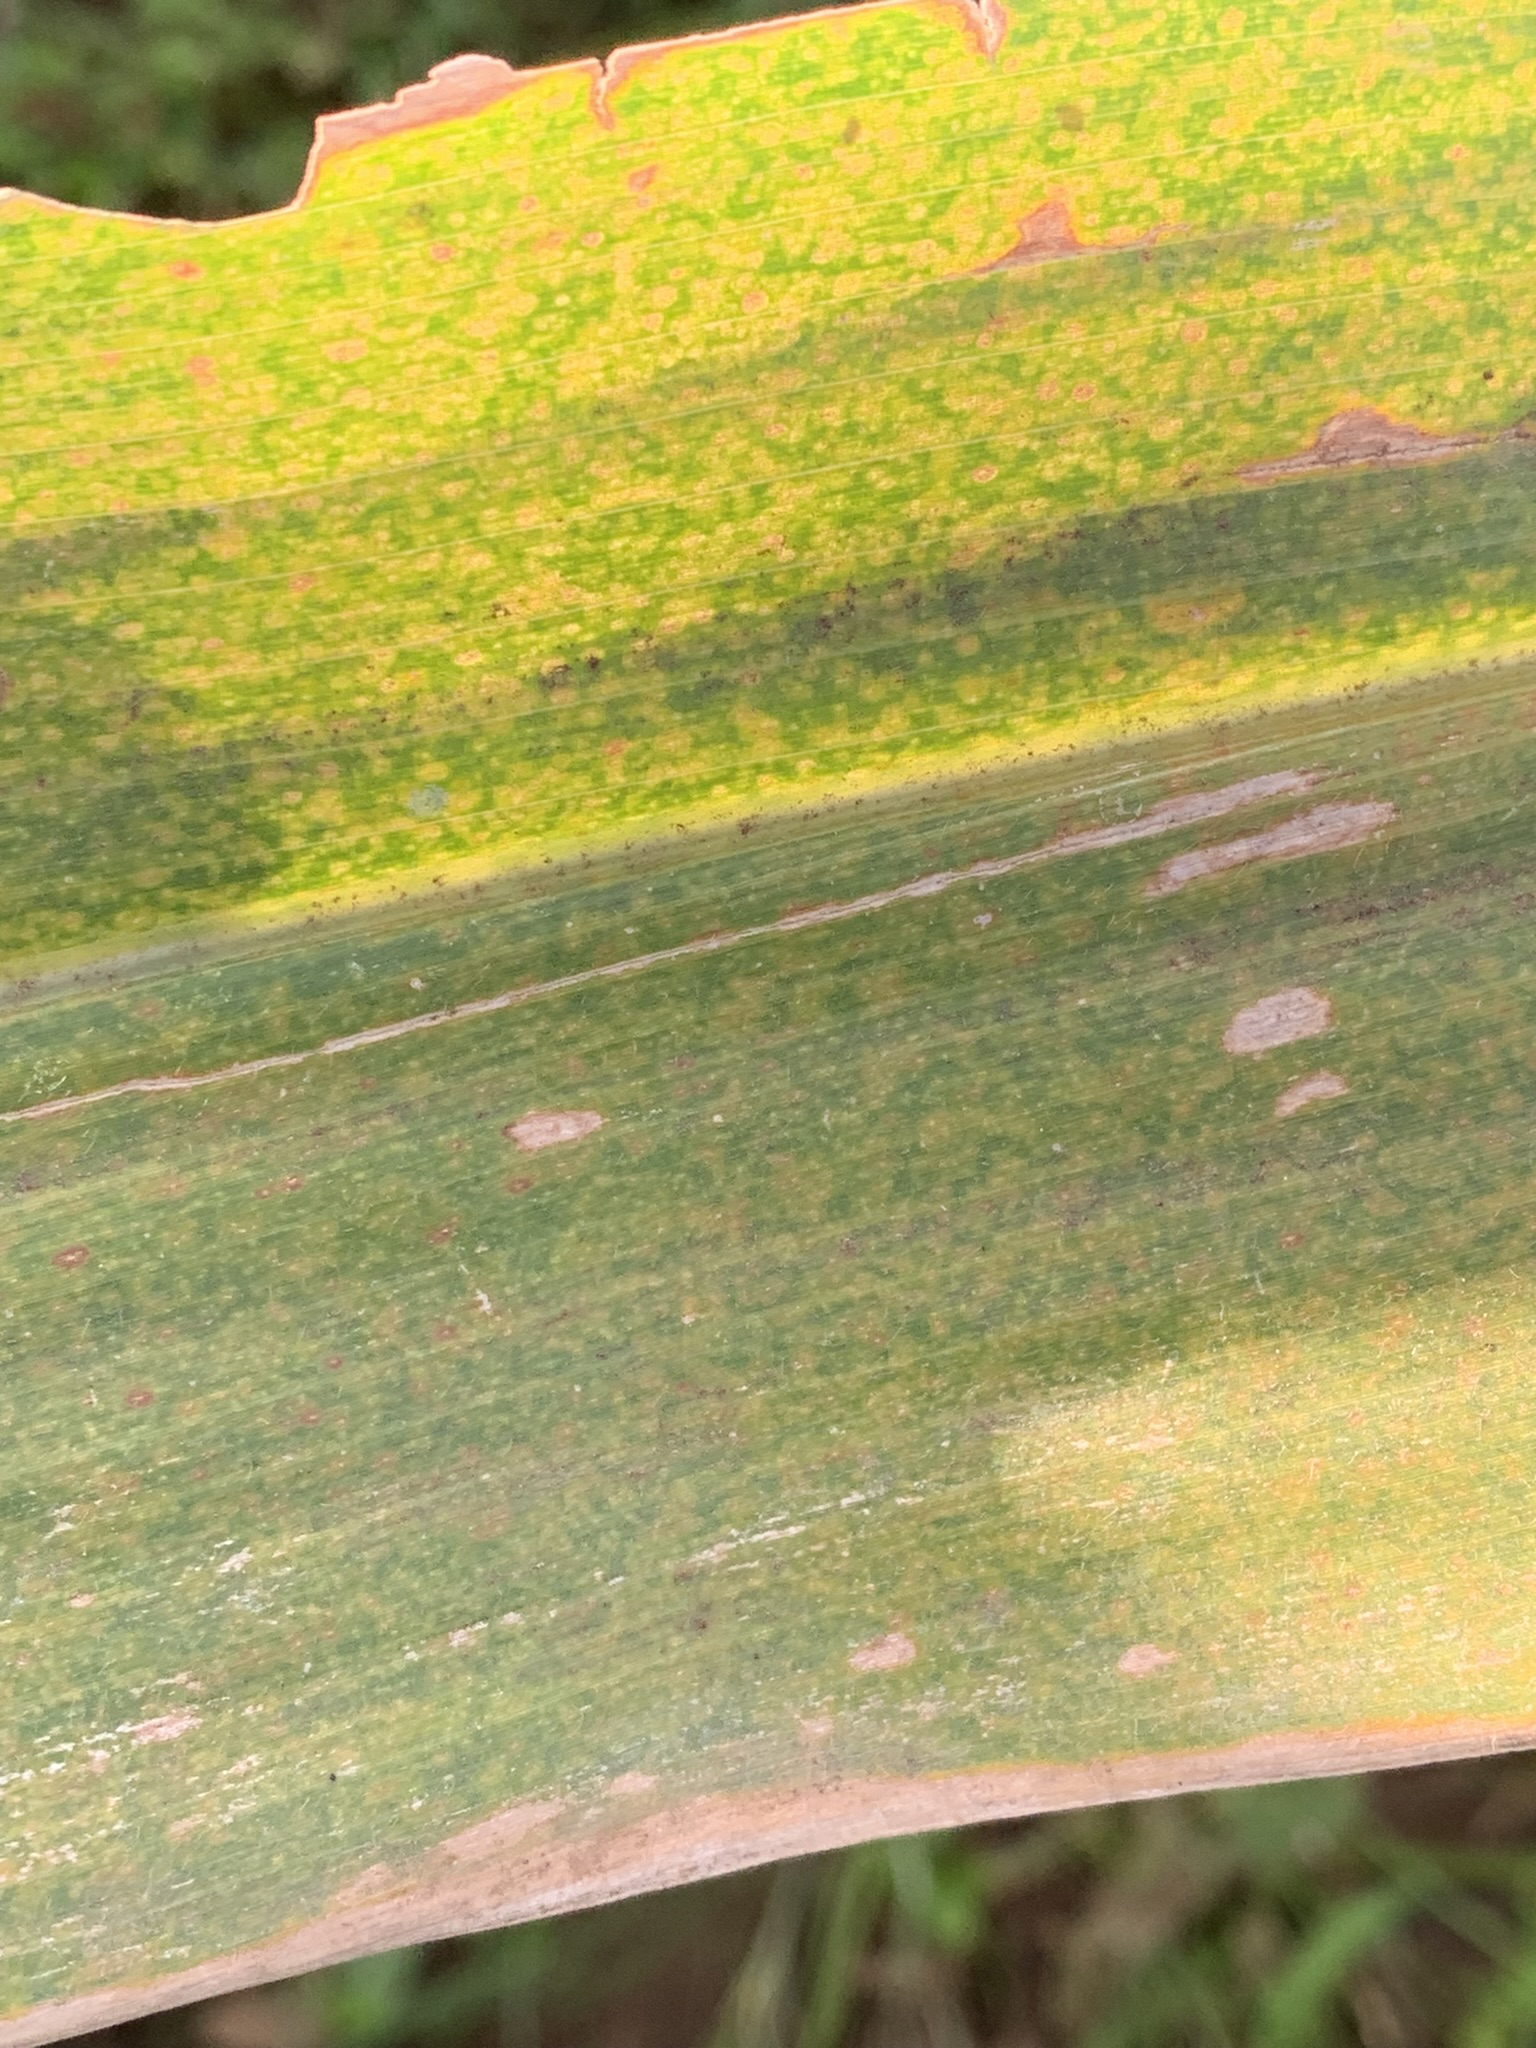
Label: MLN